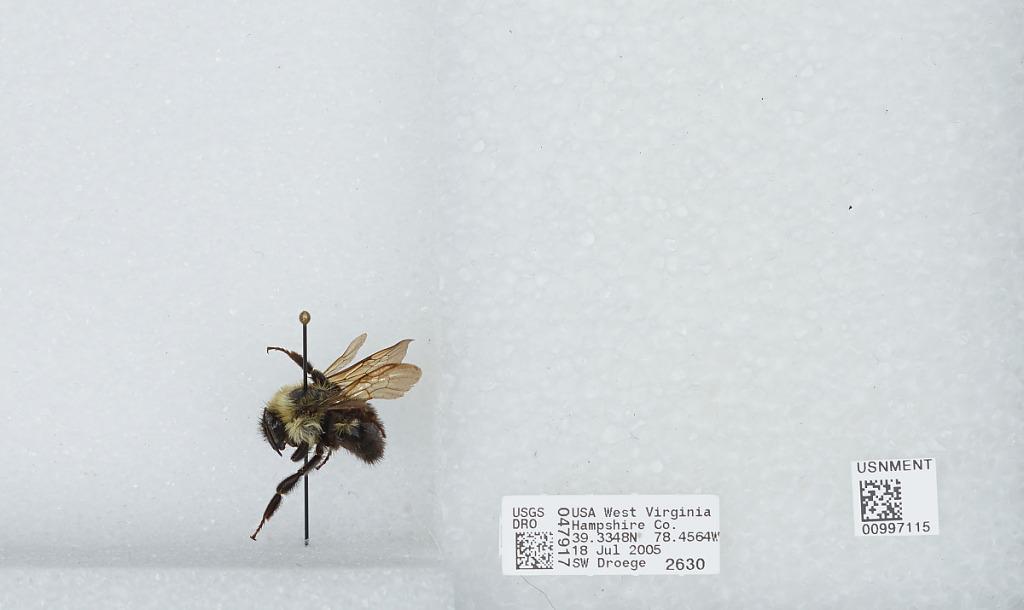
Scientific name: Bombus (Pyrobombus) bimaculatus Cresson
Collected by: S. Droege
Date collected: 2005-7-18
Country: United States
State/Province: West Virginia
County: Hampshire
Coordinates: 39.3347, -78.4564